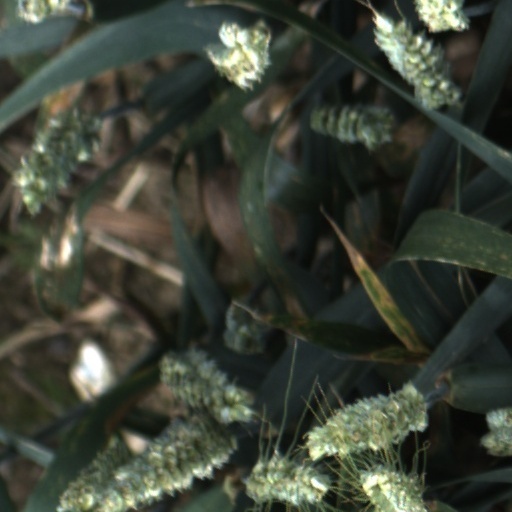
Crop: wheat